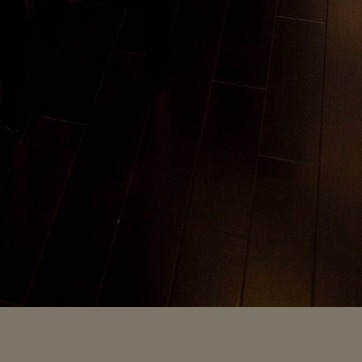
Material: wood